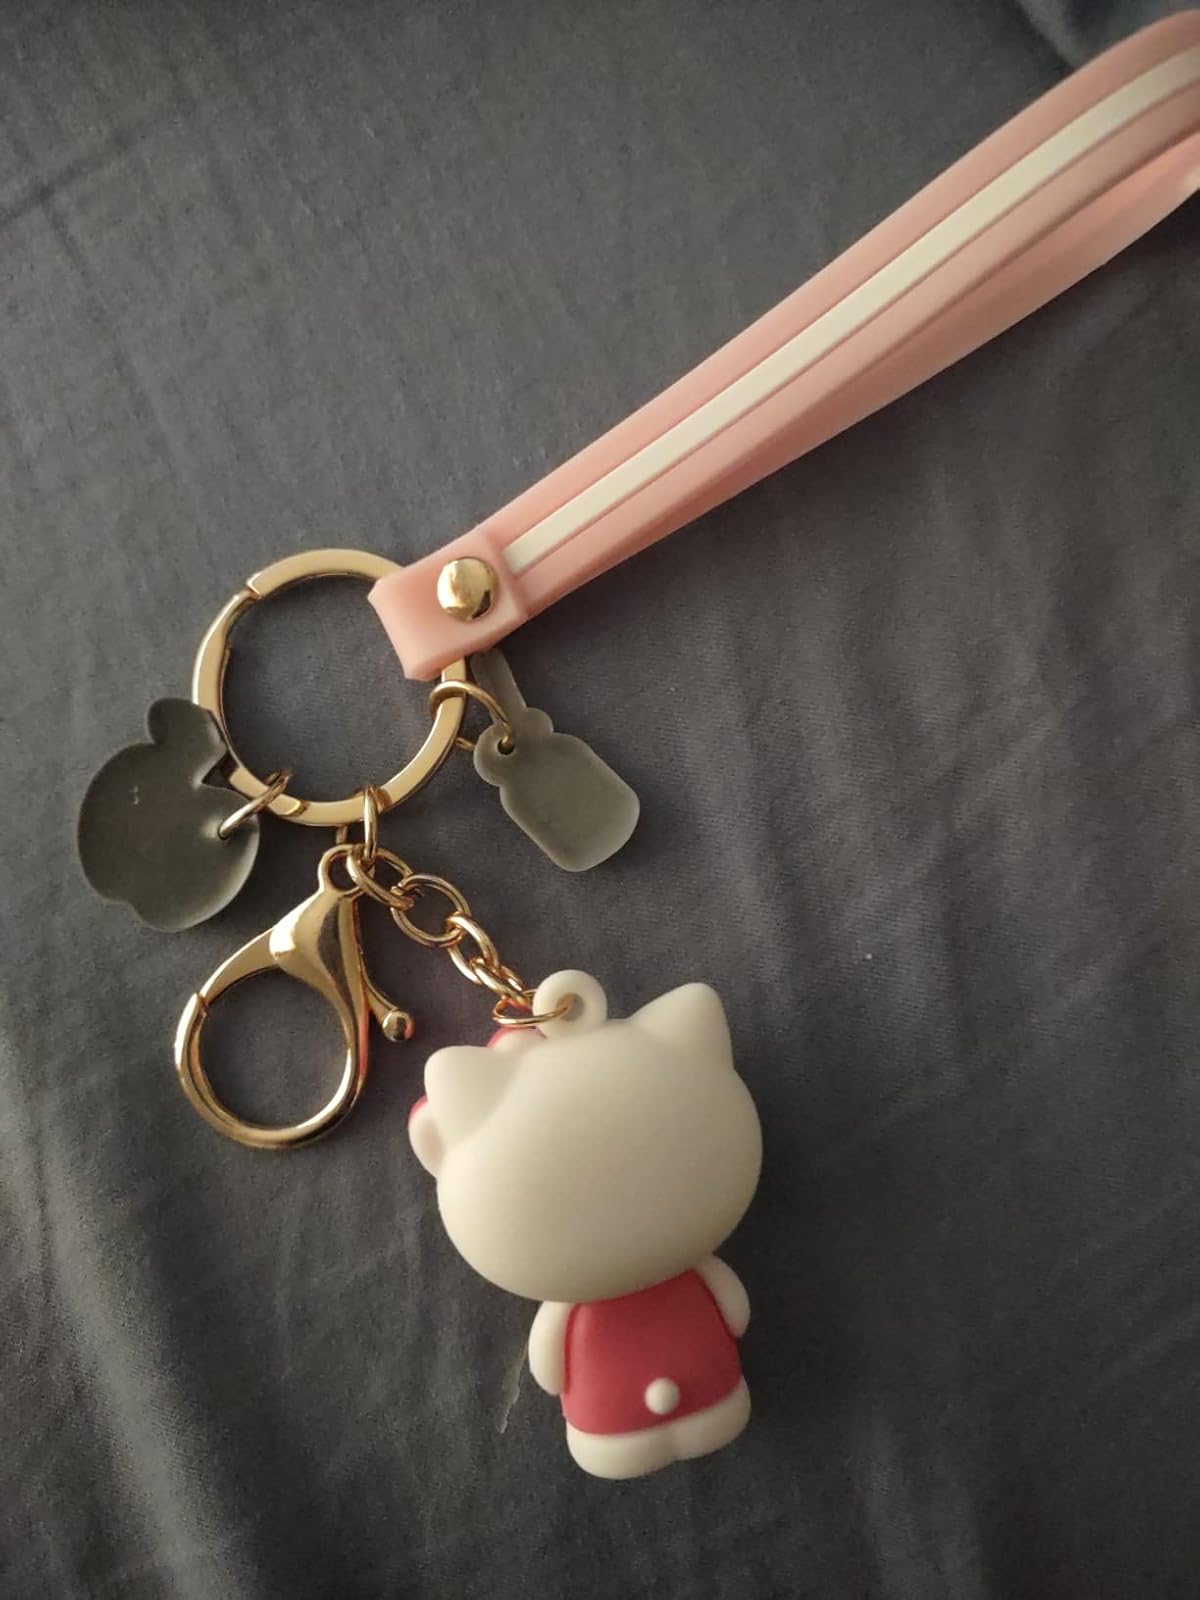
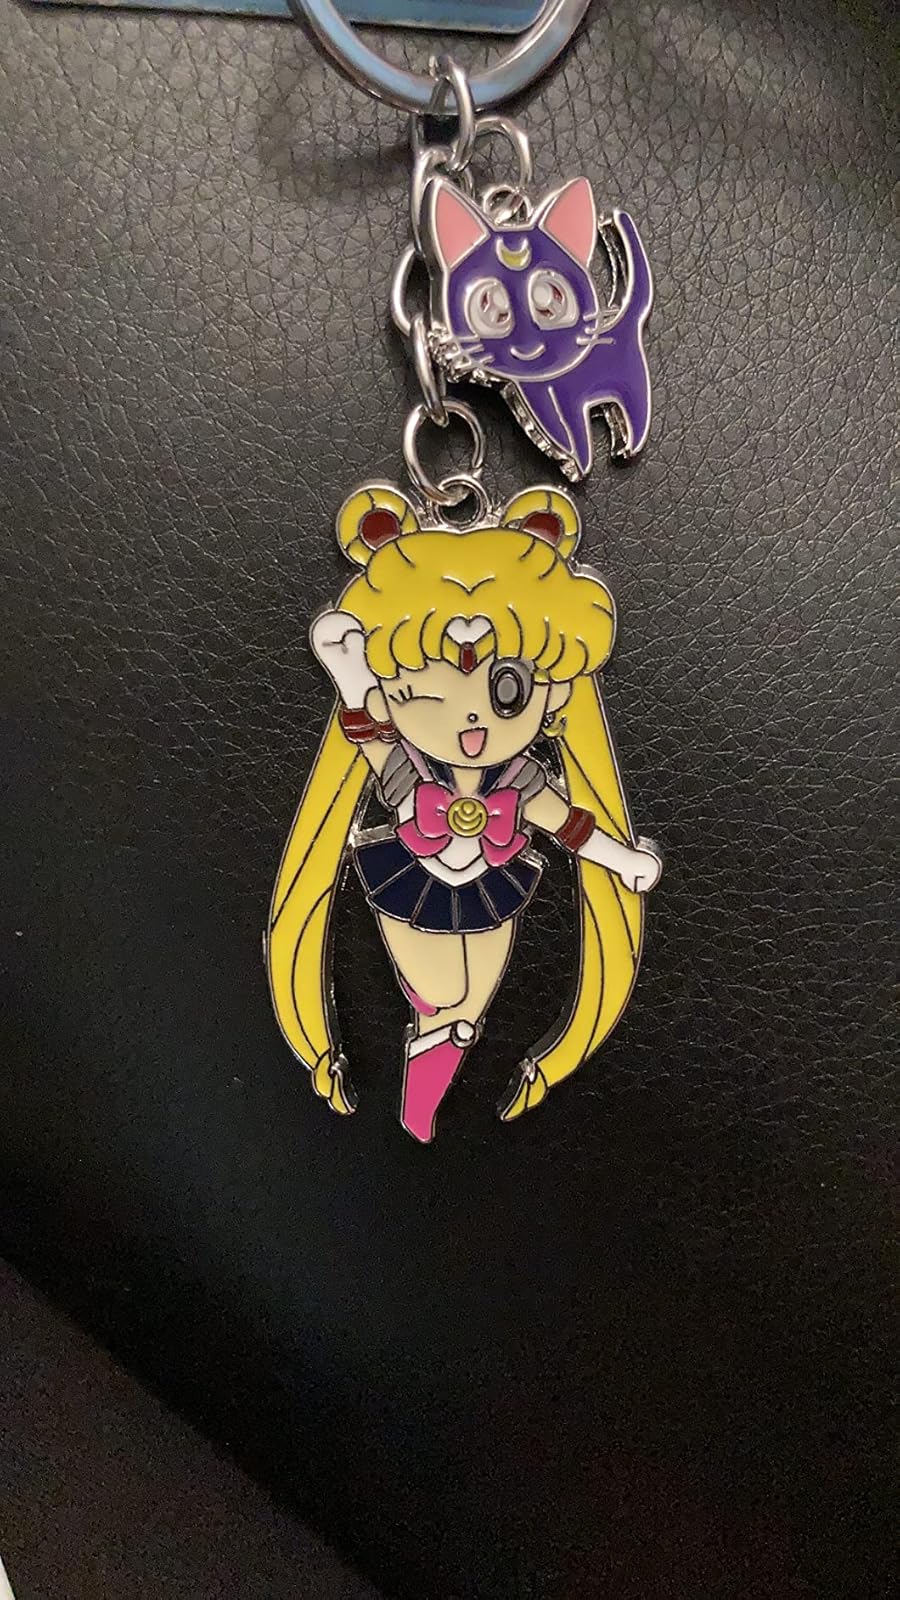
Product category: accessories_keychain
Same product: no